Military career of Adolf Hitler

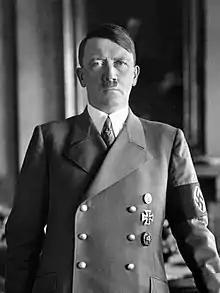
Hitler's gray uniform tunic with the Golden party Badge; Iron Cross and Wound badge. He is also wearing a Swastika armband on his left arm.

Hitler subsequently fought in the Battle of the Somme (1916), the Battle of Arras (1917), and the Battle of Passchendaele (1917). During the Battle of Fromelles on 19–20 July 1916 the Australians, mounting their first attack in France, assaulted the Bavarian positions. The Bavarians repulsed the attackers, who suffered the second-highest losses they had on any day on the Western Front, about 7,000 men. The history of the List Regiment hailed this brilliant defense as the "personification of the German Army on the Western Front".